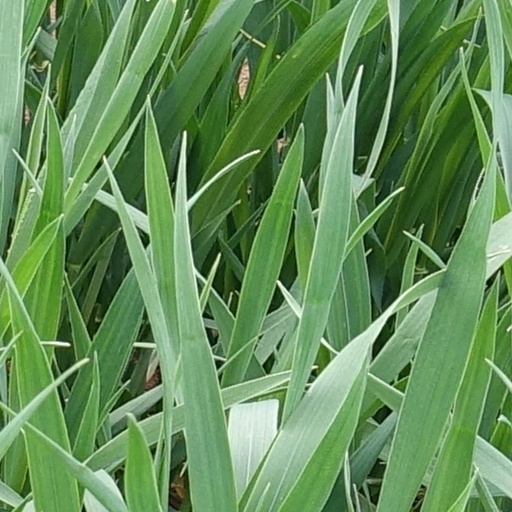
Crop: wheat